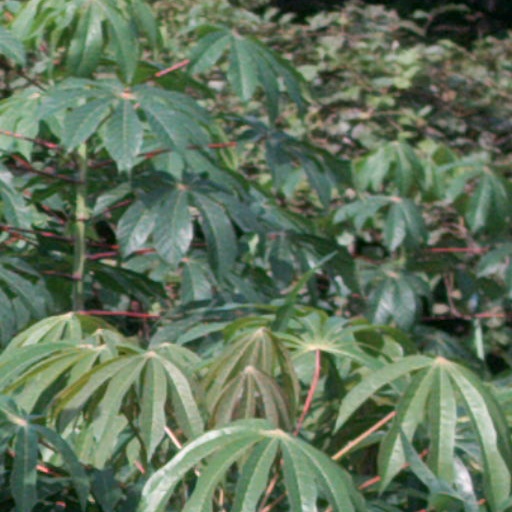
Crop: cassava